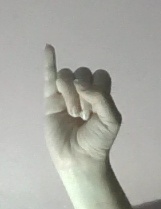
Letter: meem